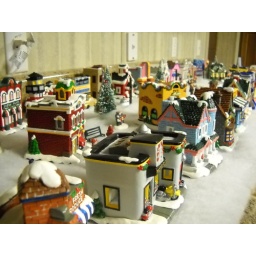
Mom painted every single building in this village (they're plain white to begin with). Really beutiful stuff.